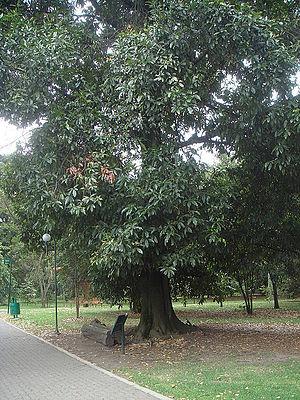
Quercus humboldtii est une espèce d'arbres du sous-genre Quercus et de la section Lobatae. L'espèce est présente au Panamá et en Colombie.